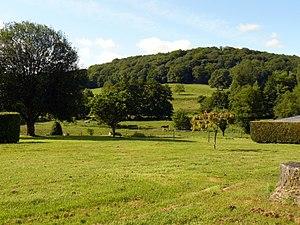
La vallée du Rhodon à Milon-la-Chapelle (Yvelines, France)
Le Rhodon est un ruisseau des Yvelines, il prend sa source dans le bois de Trappes, c'est un affluent de l'Yvette et un sous-affluent de la Seine par l'Orge.